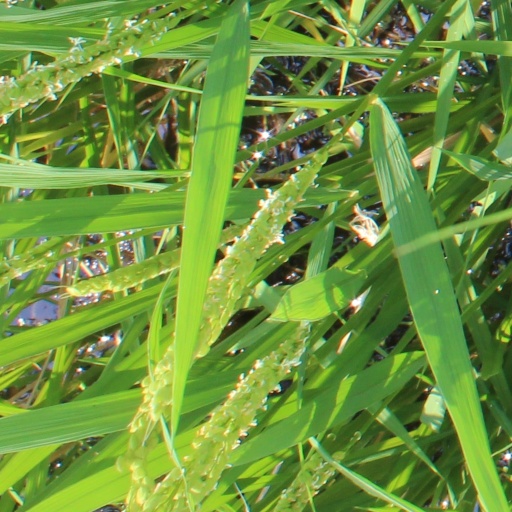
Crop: rice